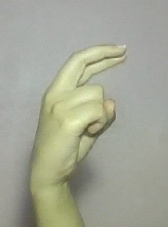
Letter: zay